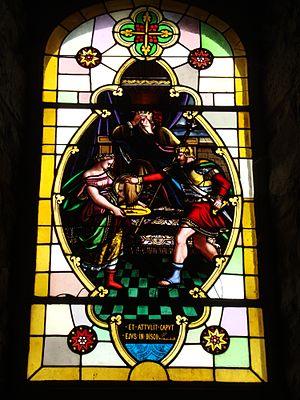
Irissarry_(Pyr-Atl,_Fr)vitrail Église Saint-Jean Baptiste
Irissarry est une commune française, située dans le département des Pyrénées-Atlantiques en région Nouvelle-Aquitaine.